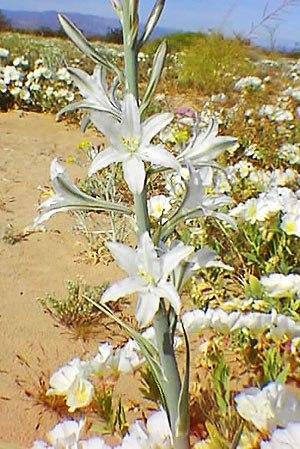
Les Hesperocallidaceae est une famille qui ne comprend qu'une seule espèce : Hesperocallis undulata.
Hesperocallis undulata est une plante de la famille des Liliaceae selon la classification classique et de la famille des Asparagaceae selon classification phylogénétique APG III. Elle est originaire de l'extrême sud-ouest des États-Unis et du nord du Mexique. Il s'agit de la seule espèce du genre Hesperocallis.